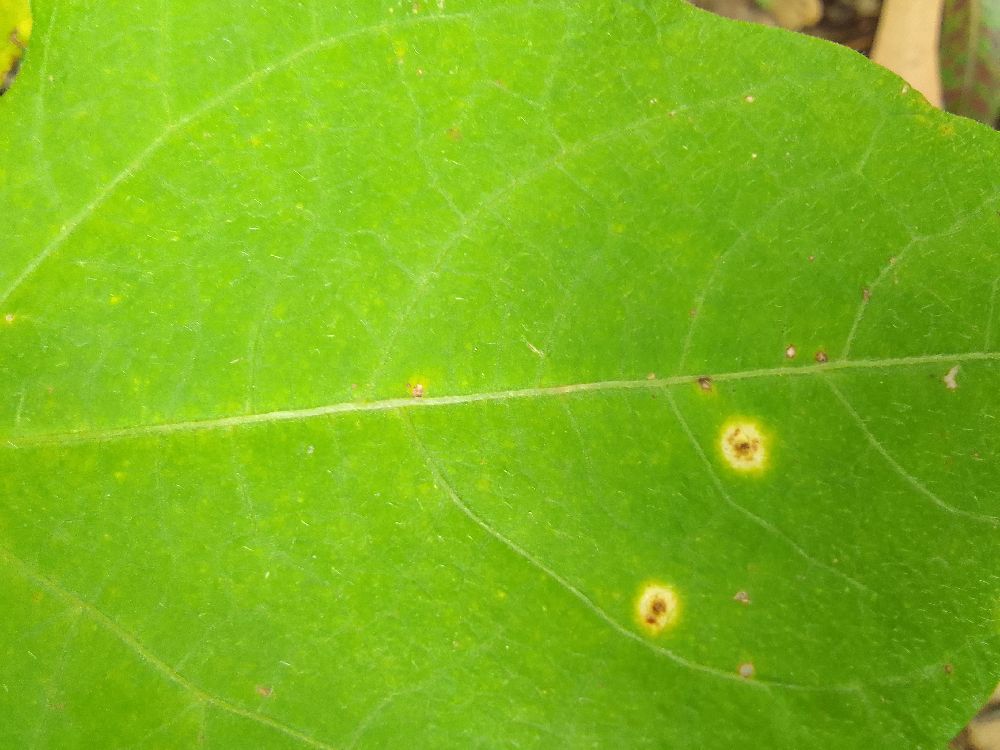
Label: rust